Desierto de los Leones National Park

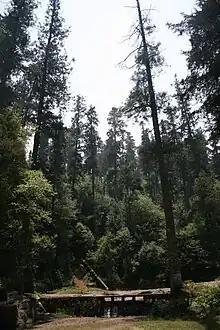

The park is located in the Federal District of Mexico City distributed between the boroughs of Cuajimalpa and Álvaro Obregón. Its altitude varies between 2,600 and 3,700 meters above sea level. The park is seven km long, three km wide with an area of 1,867 hectares. It is one of the most important natural areas of the Federal District, protecting much of the Sierra de las Cruces mountain range and represents about 15% of the Valley of Mexico.